Abdulaziz al-Omari

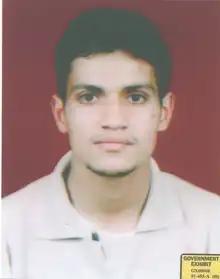

Abdulaziz al-Omari (also transliterated as Alomari or al-Umari; 28 May 1979 – 11 September 2001) was a Saudi imam and terrorist who was one of five hijackers of American Airlines Flight 11 as part of the September 11 attacks in 2001.